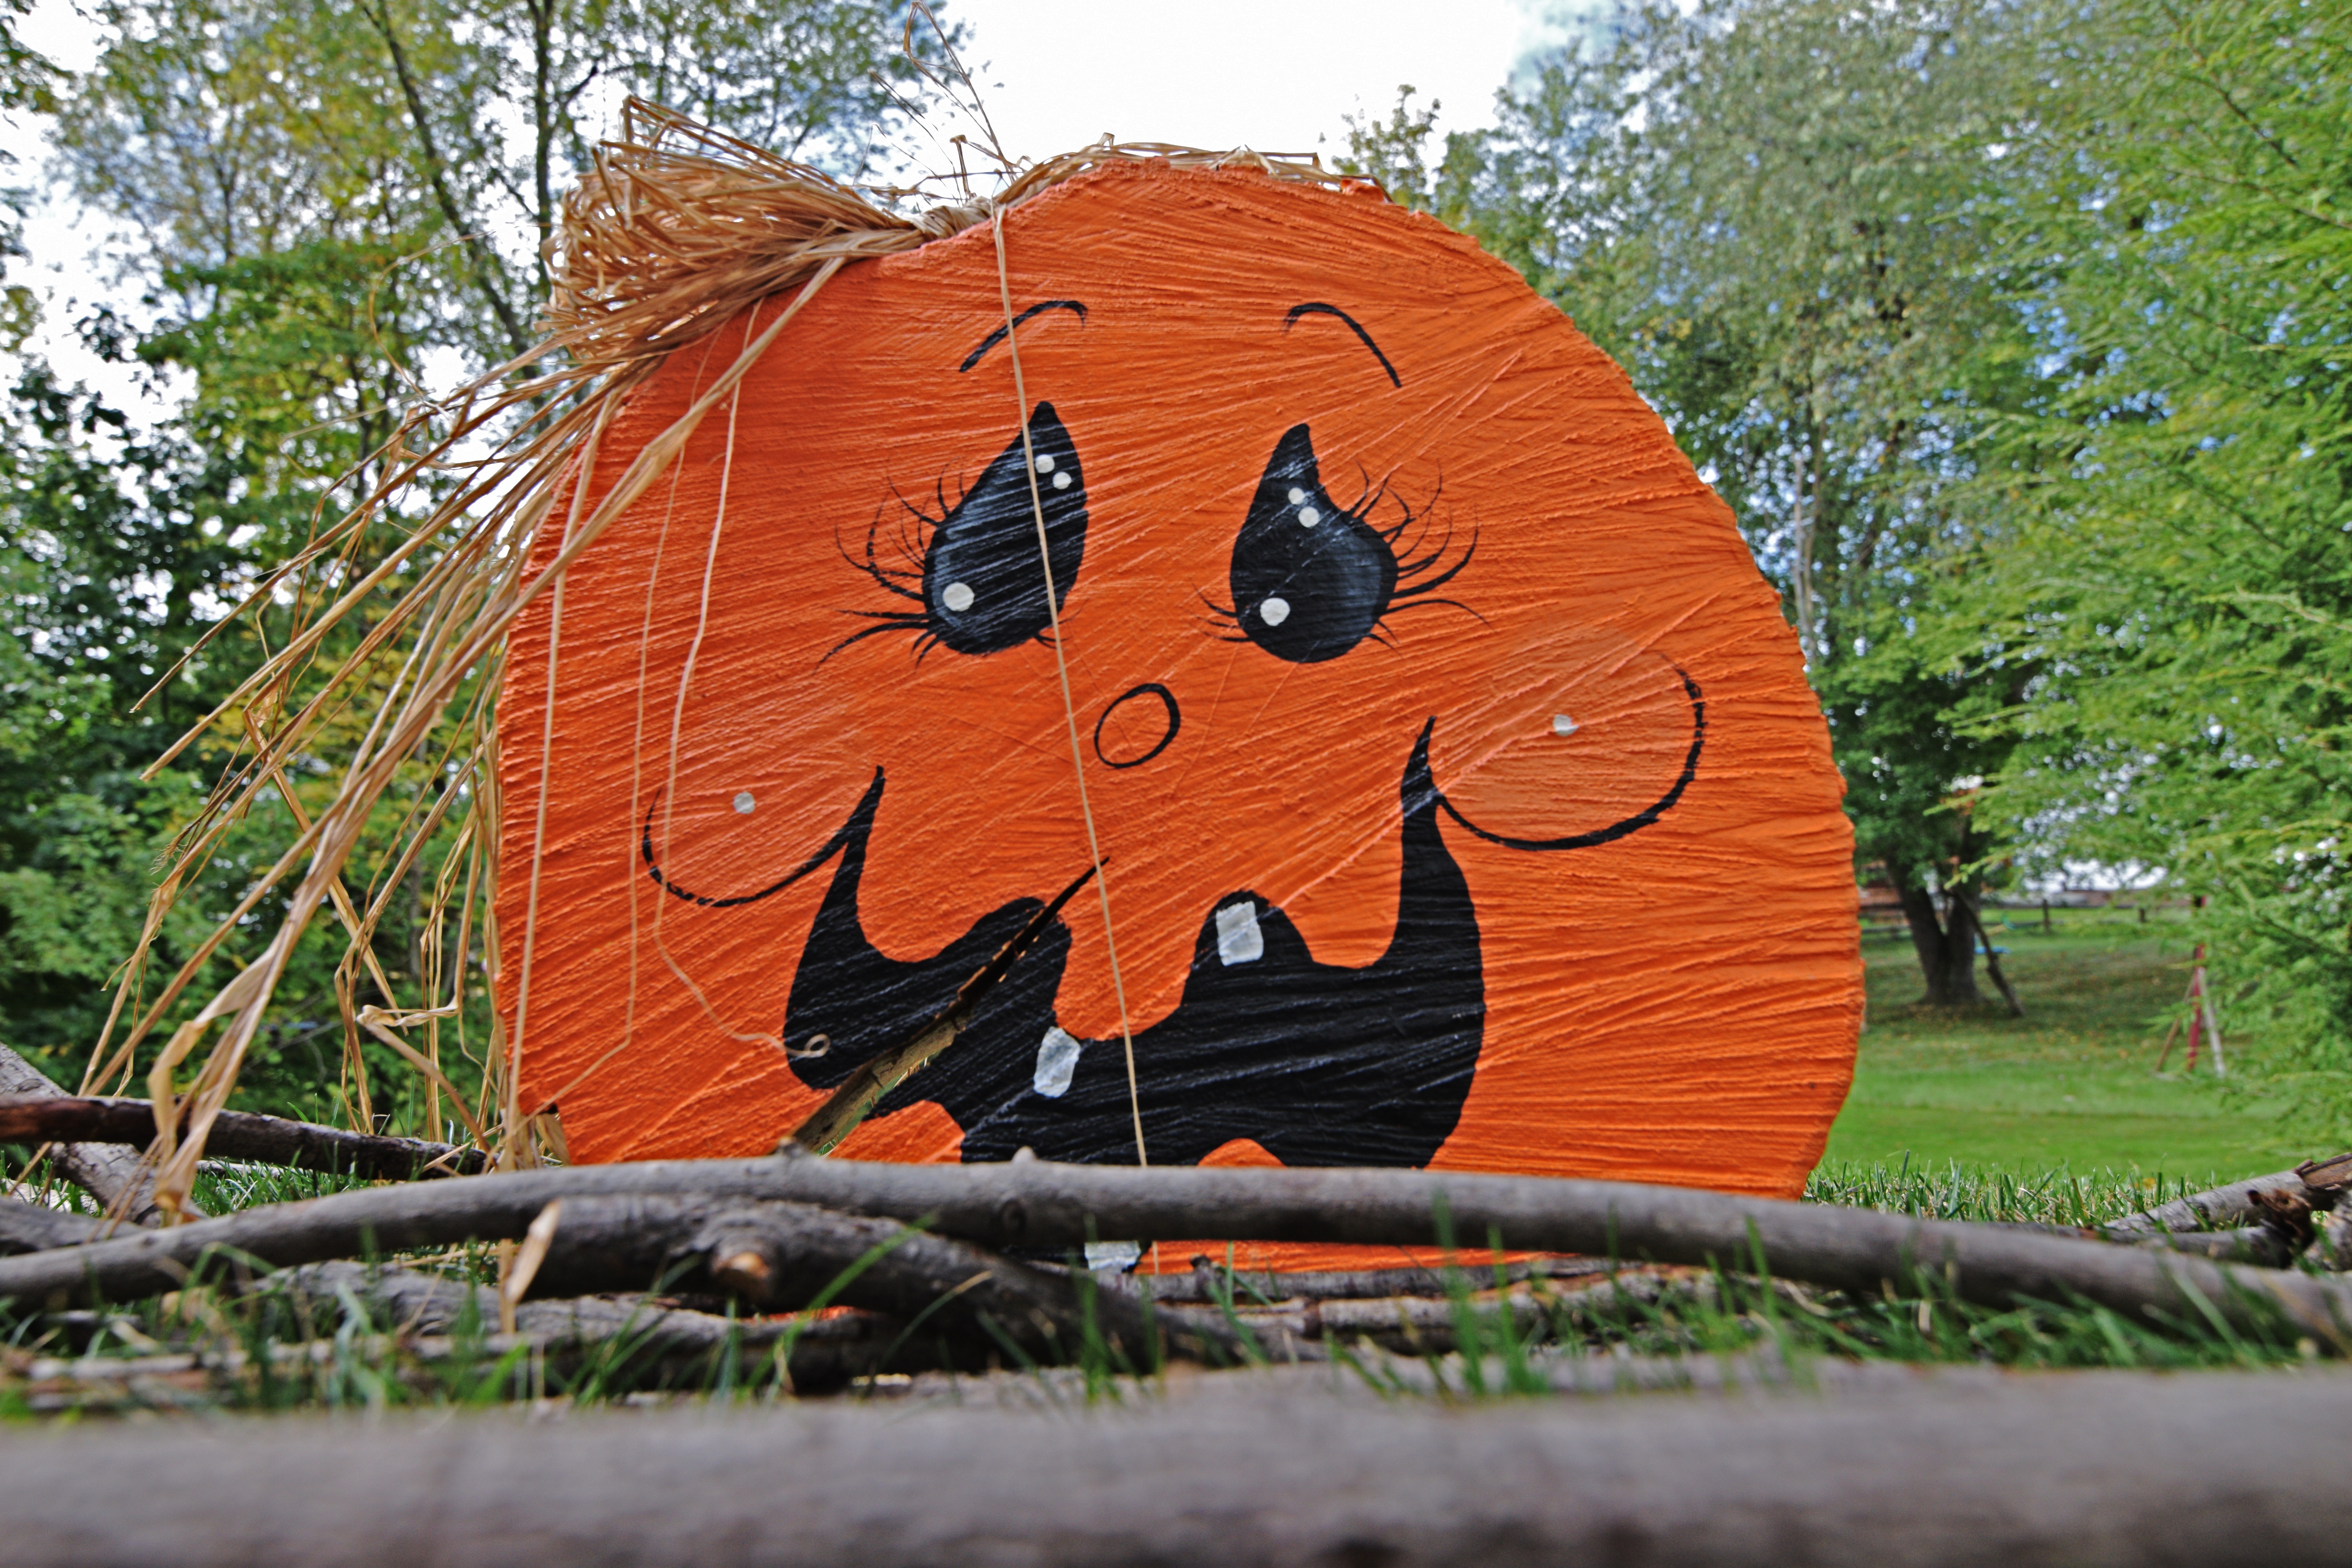
tree, grass, plant, wood, house, leaf, recreation, celebration, decoration, pumpkin, halloween, jack o lantern, art, party